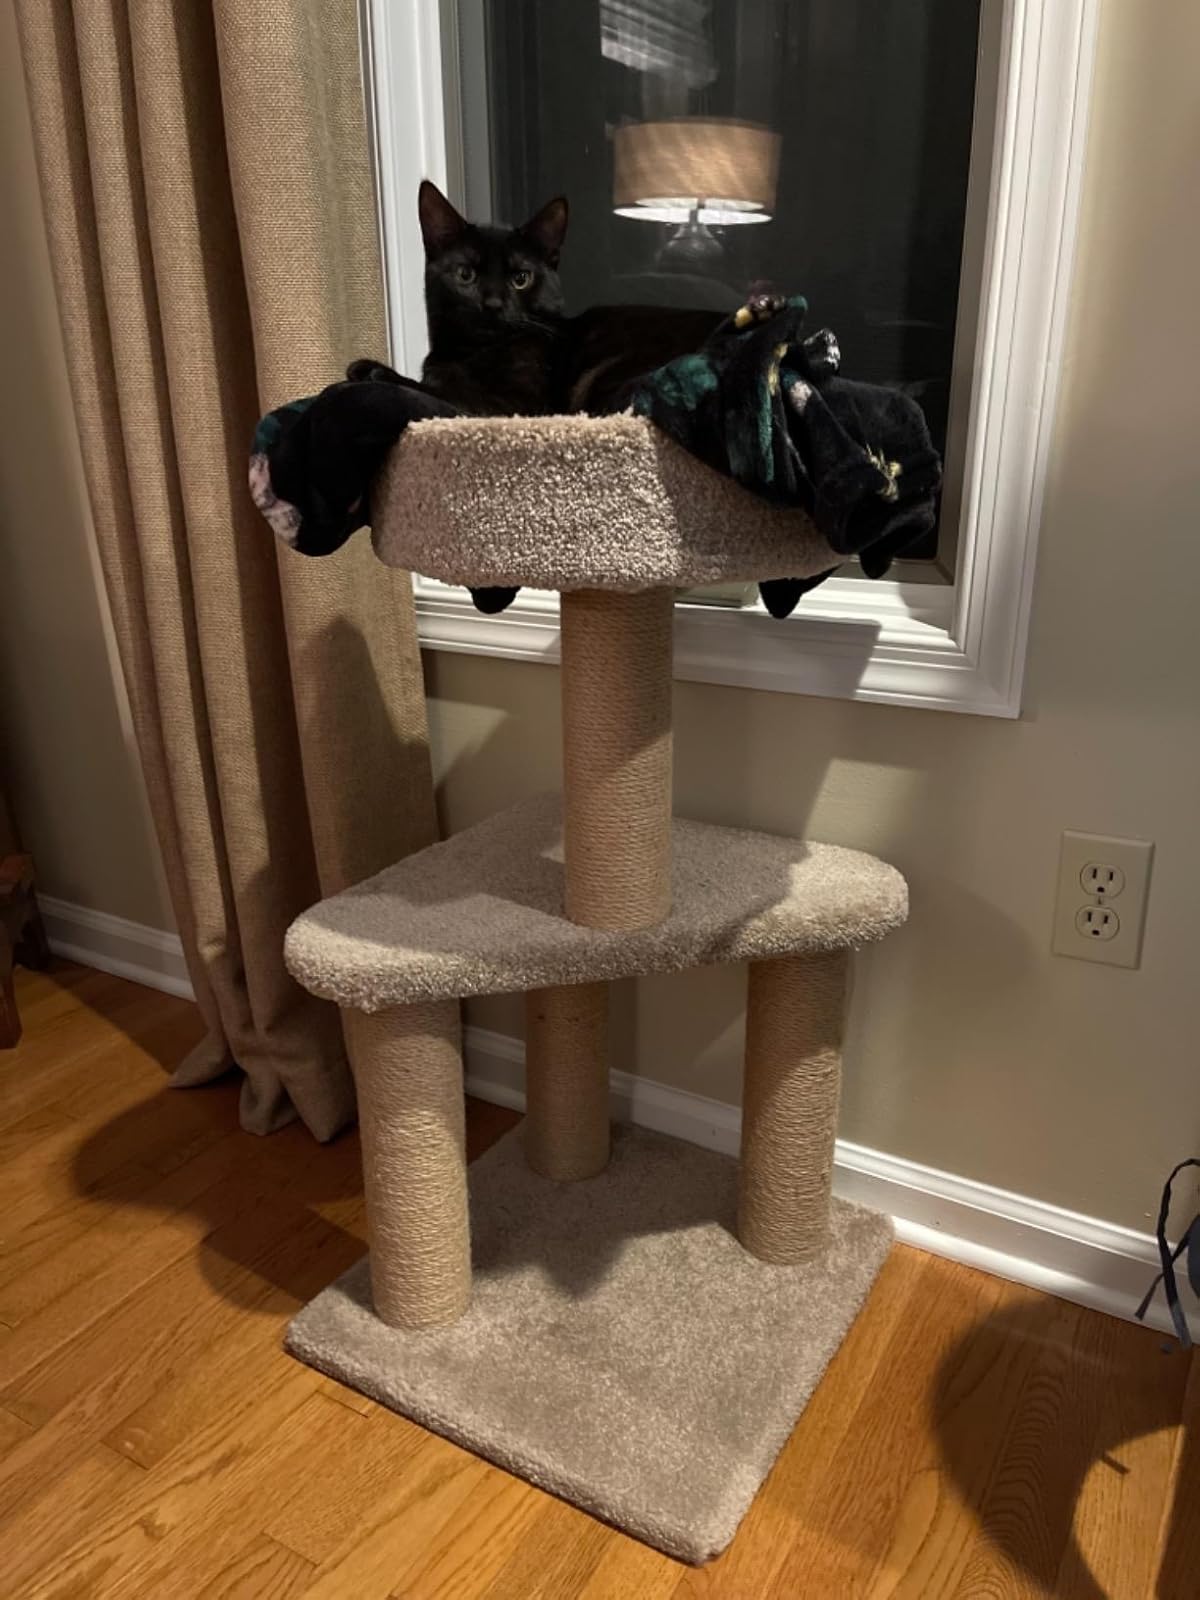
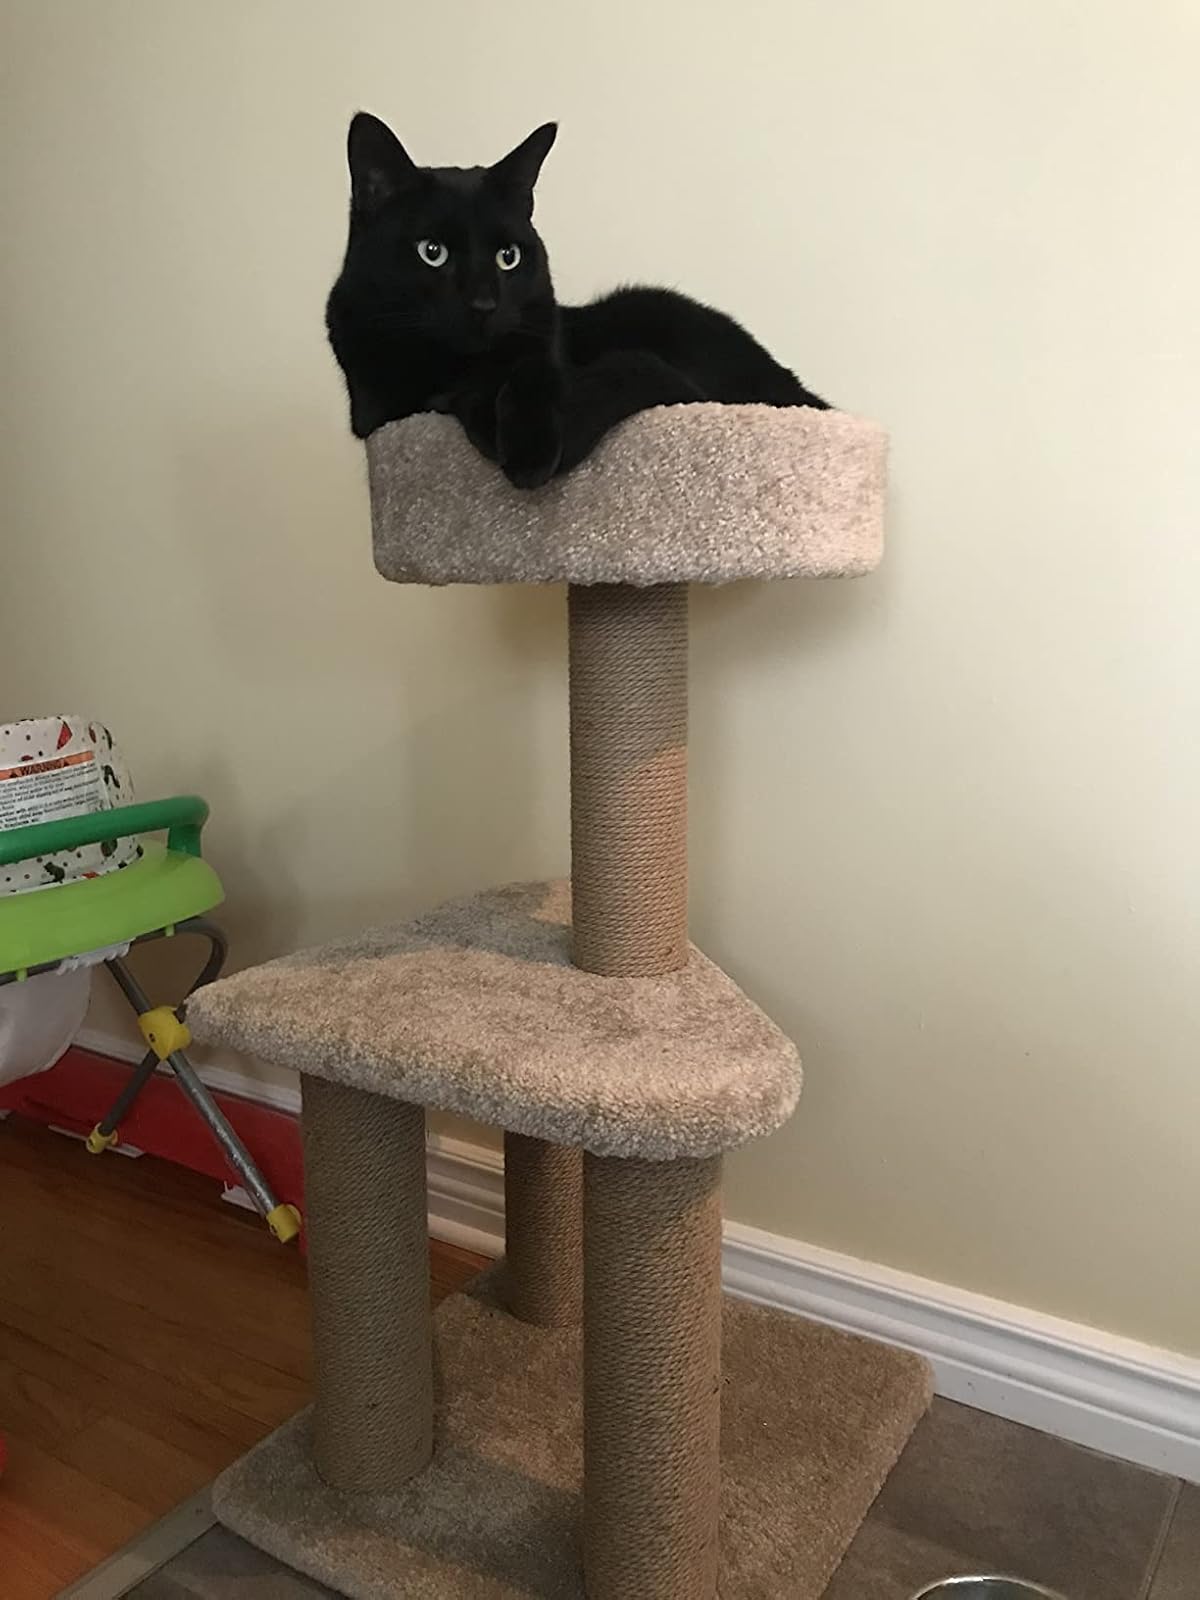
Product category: items_cat tree
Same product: yes